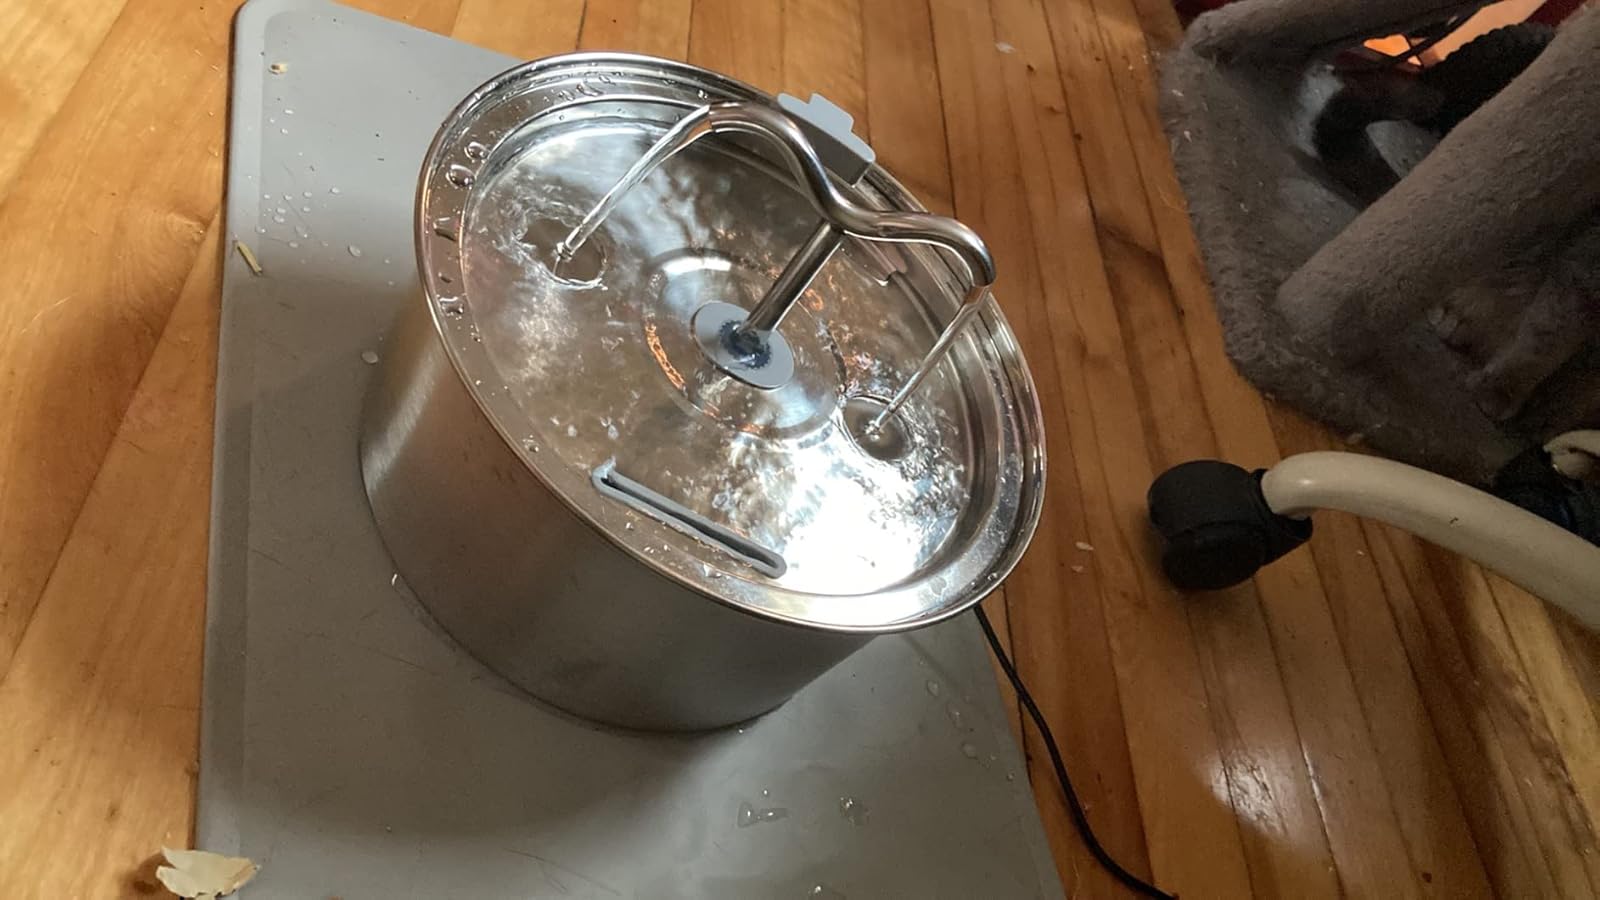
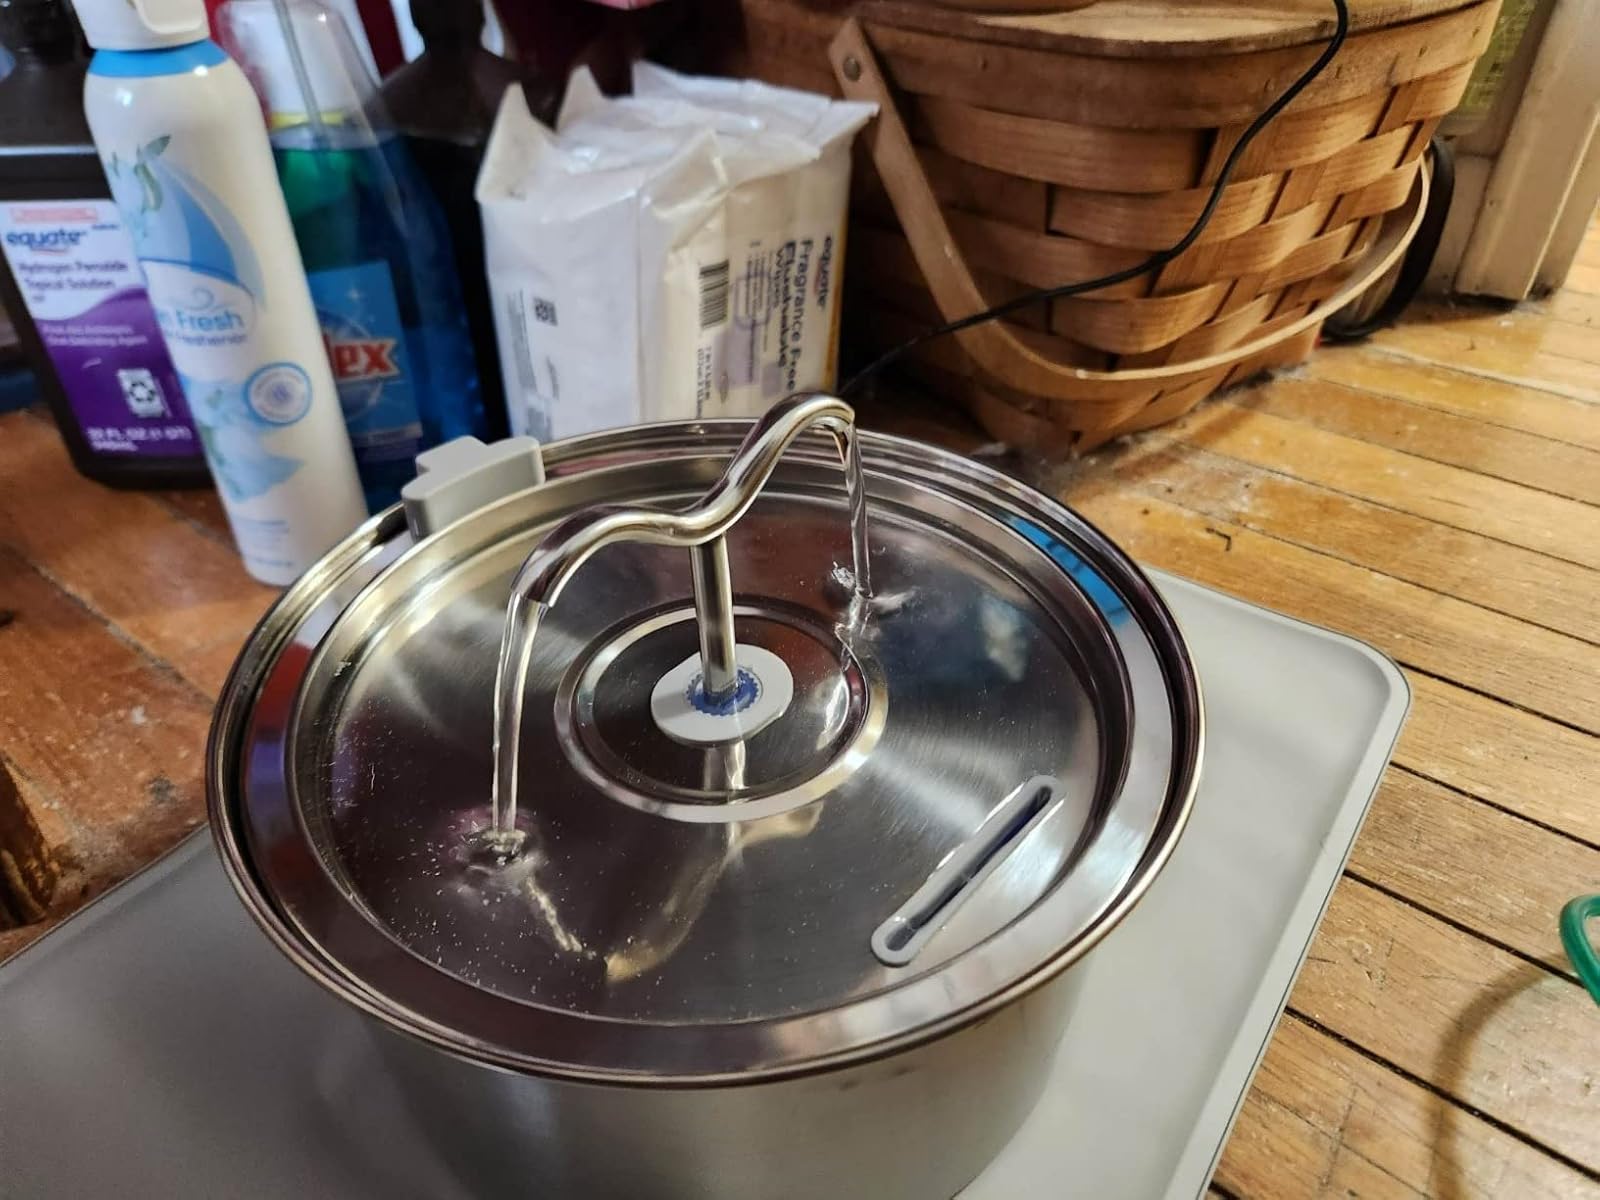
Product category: items_bowl
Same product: yes